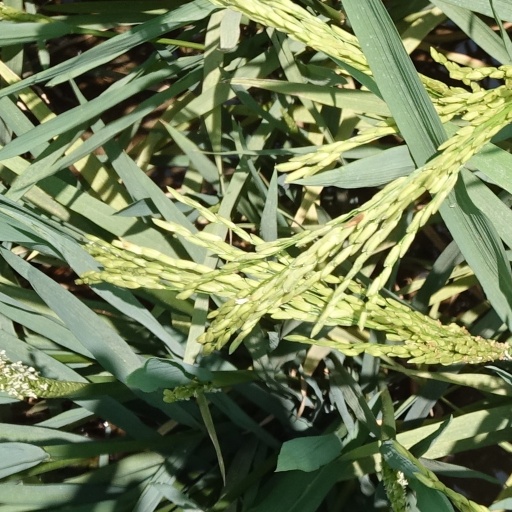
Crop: rice